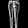
Label: Trouser